Peter Shoukry

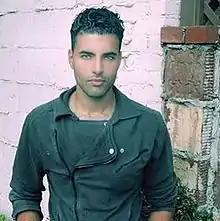
City Photo Session

Shoukry was born in Giza, Egypt to a family of modest means who won a green card lottery and were able to immigrate to the United States when he was 10 years old. At a young age, Shoukry began experimenting with art and soon had completed several coal and pencil sketchings. At 17, Shoukry's art was featured in his first gallery (The Happening Gallery) in Los Angeles, CA. Soon, Shoukry gained a loyal following and had his work featured all across the state. Shoukry was able to gain an international following as well after he headlined the Man in Love World Tour, which was sponsored by the Presidency of the European Union.